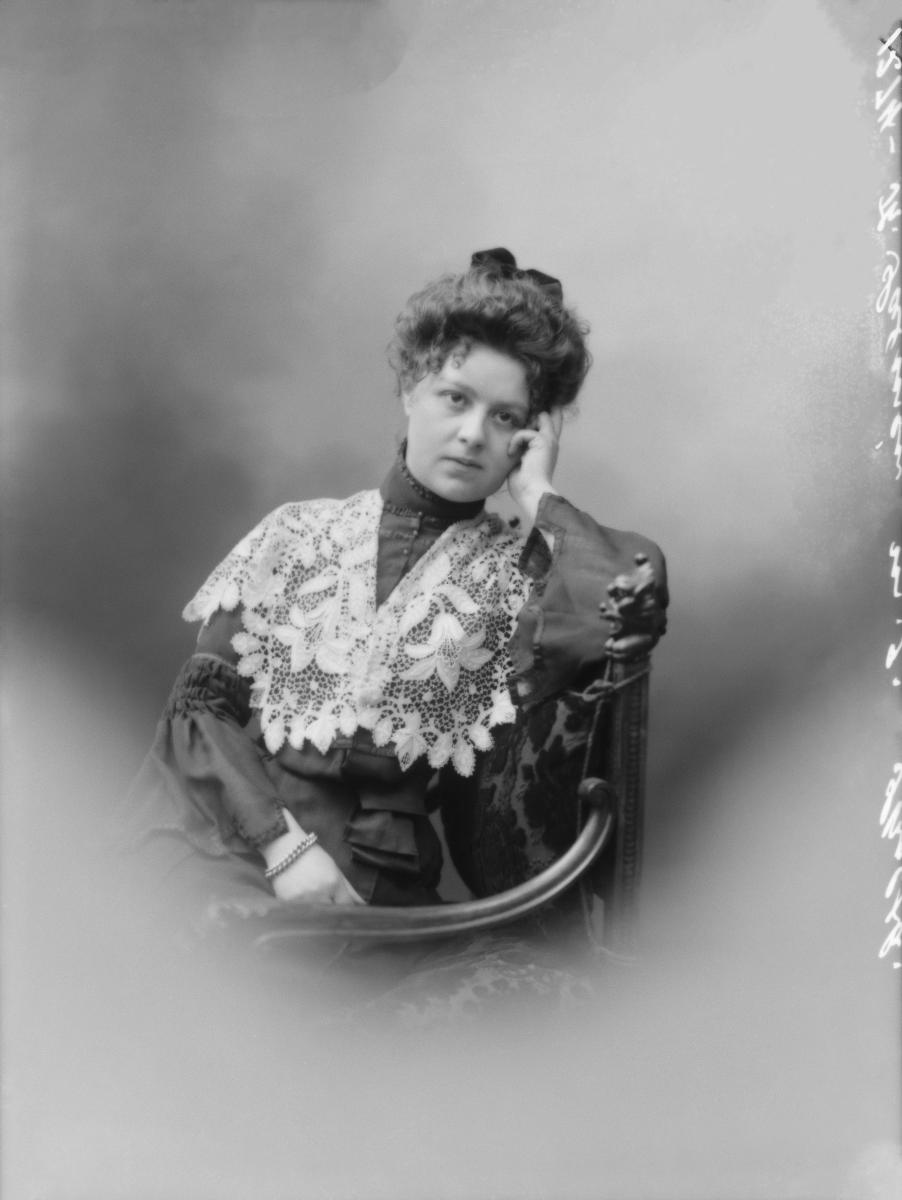
Naisen valokuvamuotokuva.
sisällön kuvaus: Korkeakauluksiseen pukuun pukeutunut nainen istumassa nojatuolissa nojaten käsivarttaan tuolin selkänojaan. Nimi mahdollisesti Margit Klingenberg. mustavalkoinen
Kuvaaja: Nyblin, Daniel, valokuvaaja
Ajankohta: kuvausaika 1900-luvun alku
Aiheet: puvut, naisten puvut, pukuhistoria, kampaukset, muoti, pitsit